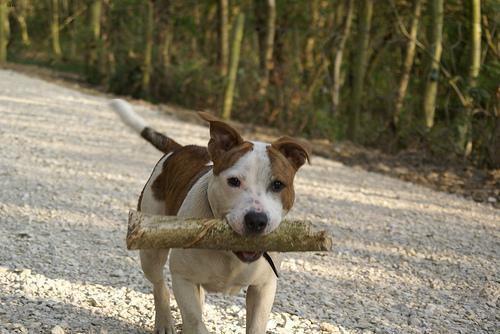
staffordshire bull terrier